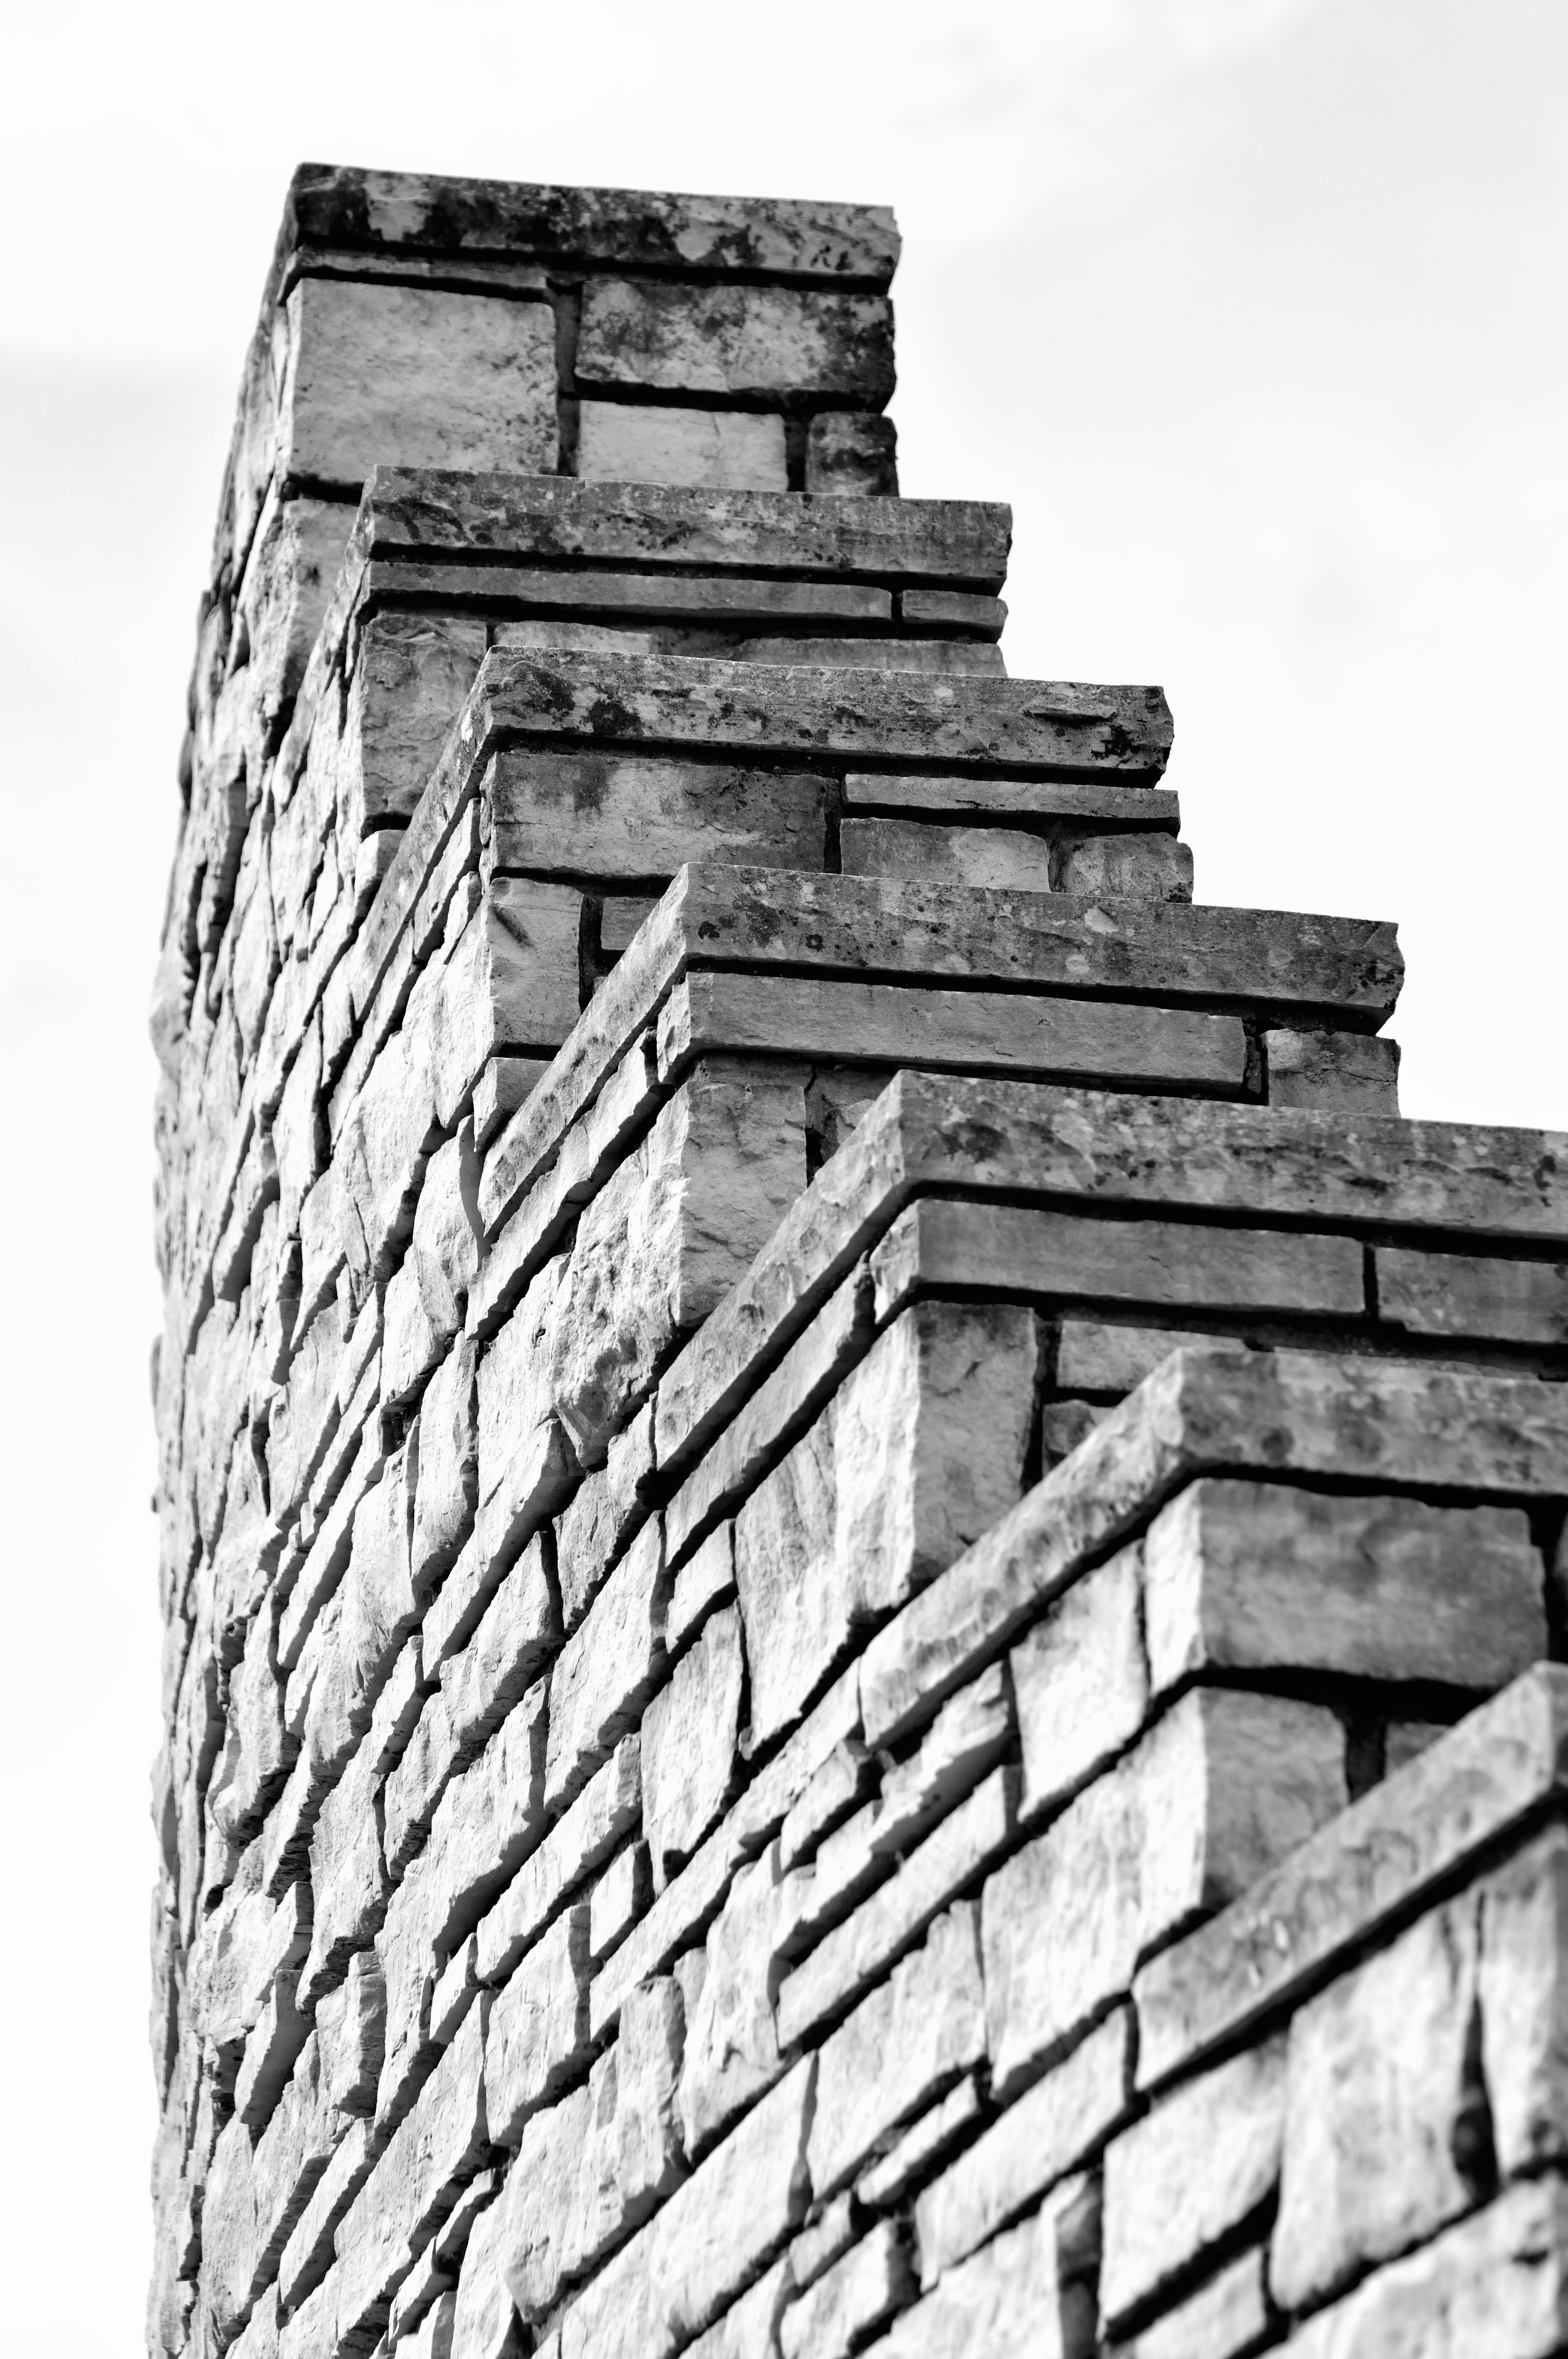
black and white, architecture, structure, wall, stone, column, monochrome, design, ruins, bricks, monolith, archaeological site, monochrome photography, ancient history